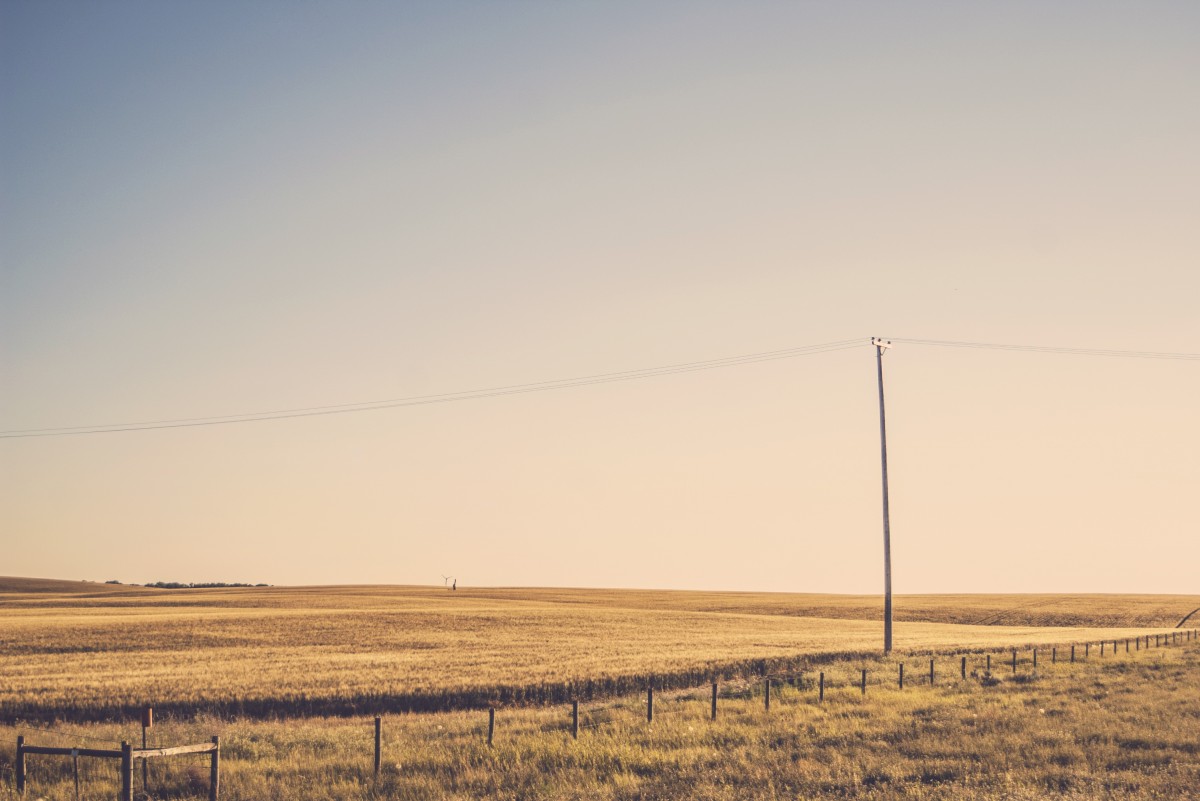
Tags: sea, horizon, fence, cloud, sky, sun, sunrise, sunset, field, prairie, sunlight, morning, hill, desert, dawn, country, power line, agriculture, plain, wind farm, steppe, rural area, natural environment, atmospheric phenomenon